Pistol Mitralieră model 1963/1965

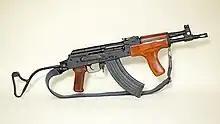
Short-barreled Pm md. 90

The most-produced civilian export variation of this rifle is that of the 'Gardă' designation, produced for the Romanian Patriotic Guards. These rifles have a letter 'G' engraved on the left side of the rear sight block. The civil guard versions are modified by the removal of the sear and the modification of the disconnector to be semi-automatic only. Tens of thousands of these have been imported into the United States and sold as 'parts kits' (the receiver is destroyed by torch-cutting per BATF regulations – without the receiver, the kit is no longer legally considered a firearm). They are colloquially known among firearms enthusiasts as "Romy G's".